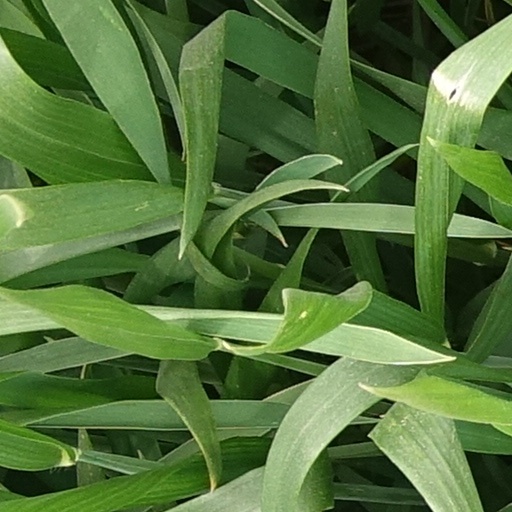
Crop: wheat